Musa Abokor

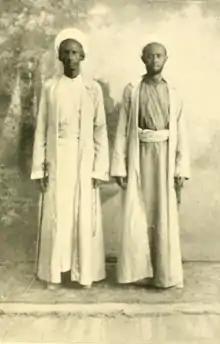
Haji Sudi on the left with his brother in-law Duale Idres. Aden, 1892.

The Habr Je’lo were one of the first clans in the Somaliland Protectorate to revolt against the Colonial government between the late 19th and early 20th centuries. Among their prominent anti-colonial ideologues during the Dervish period were Deria Arale, Deria Gure, Abdallah Shihiri, Ibrahim Boghol and Haji Sudi, the latter is credited for importing Dervish customs into the Somali peninsula as well as being one of the original founders of the Somali Dervish Movement. Moreover, the Habr Je'lo played an influential role after the demise of the Dervish Movement in 1920, with Sheikh Bashir Yussuf and Farah Omar being important anti-colonial notables.